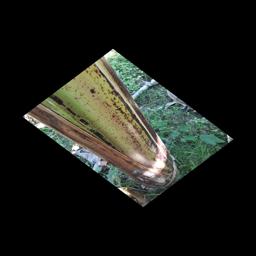
Label: PSEUDOSTEM WEEVIL